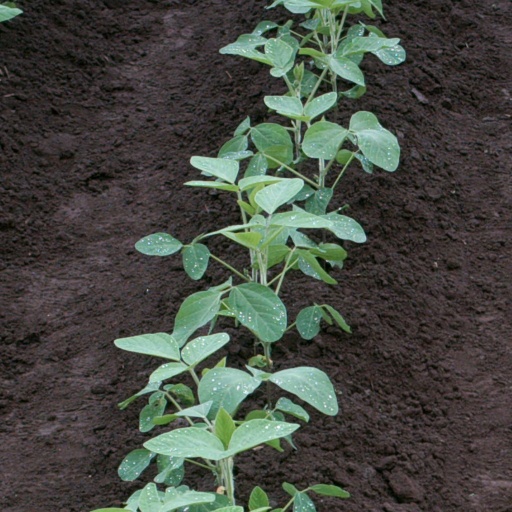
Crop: soybean